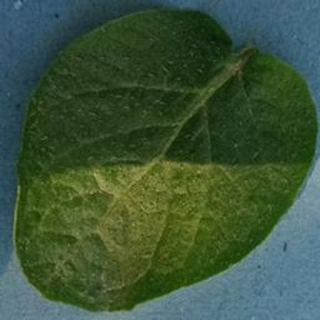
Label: healthy_potato